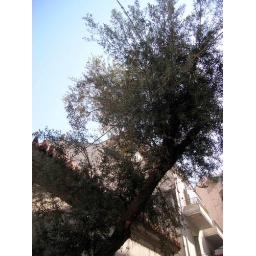
The stray olive tree in our little sidestreet in Koukaki, still surviving the building work going on around it.